Old Cairo

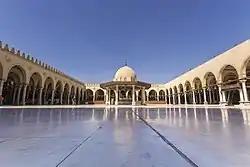
Courtyard of the Amr ibn al-As Mosque

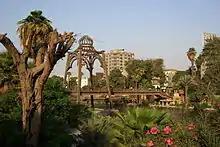
River and footbridge between Roda Island and Old Cairo

The area includes Coptic Cairo, a walled enclave on the site of the partly-preserved Babylon Fortress. Parts of the ancient fortress's walls, towers, and its gate are still visible. The enclave holds a high concentration of historic Christian churches such as the Hanging Church, the Greek Orthodox Church of St. George, the Church of Saints Sergius and Bacchus, the Church of Santa Barbara, and other Christian buildings. From the 11th century to the 13th century, the Hanging Church (also known as the Church of the Virgin) and the Church of Saint Mercurius (located a short distance north of the enclave), served as the seats of the Coptic Patriarchate and the residences of the Coptic Pope. The Church of Saint Barbara and the Church of Saints Sergius and Bacchus are also notable for being among Cairo's oldest preserved churches, dating from the late 7th or early 8th century.